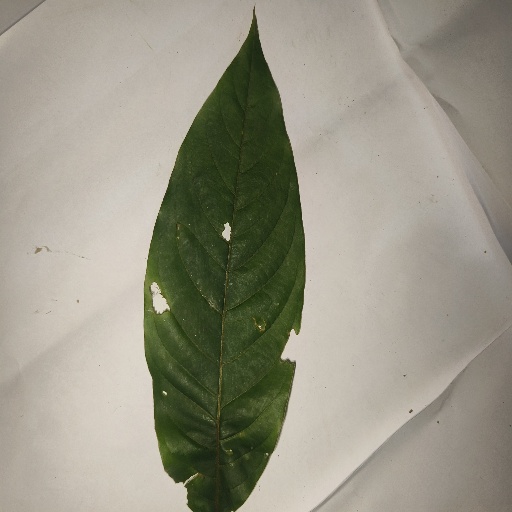
Species: HariTaki
Leaf condition: Shot Hole